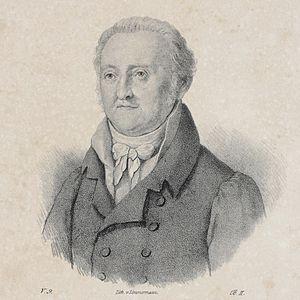
Johann Gottfried Schicht est un compositeur et chef d'orchestre allemand.
3 février : Sémiramis, opéra de Rossini essuie un échec à Venise.
Le Thomaskantor est le nom donné au directeur artistique du chœur de l'église Saint-Thomas de Leipzig créé en 1212. Il est nommé par le conseil municipal de la ville de Leipzig en Allemagne et a pour responsabilité la direction des services hebdomadaires appelés motets, des services dominicaux et autres de l'église Saint-Thomas de Leipzig.